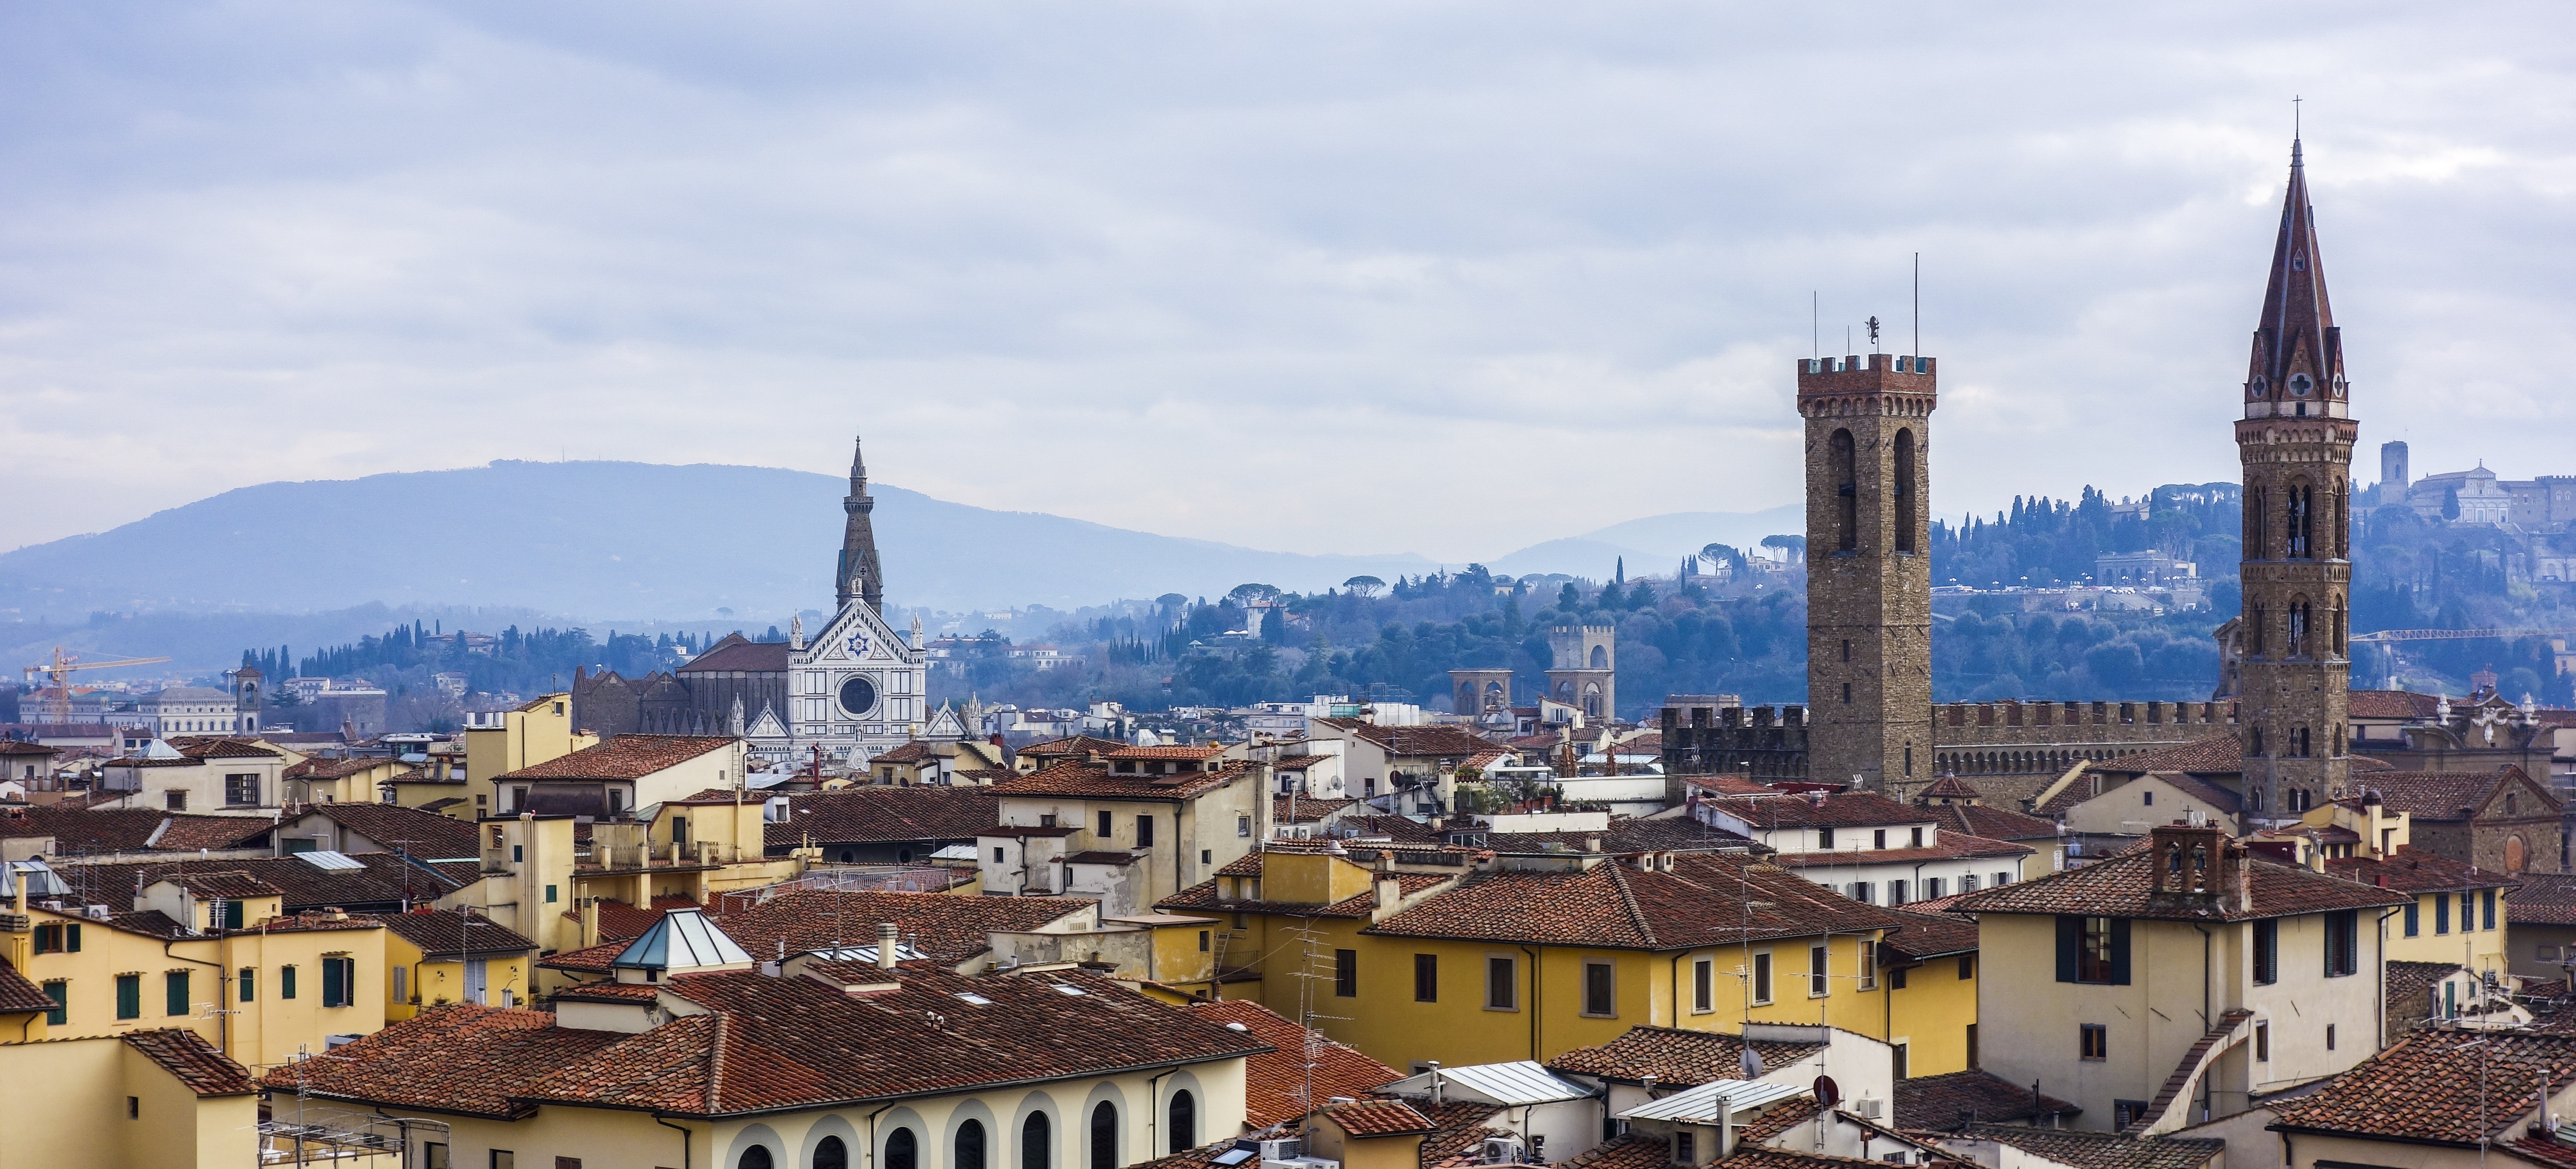
landscape, architecture, skyline, town, building, city, cityscape, panorama, plaza, landmark, italy, tuscany, church, cathedral, tourism, place of worship, homes, florence, italian, roofs, human settlement